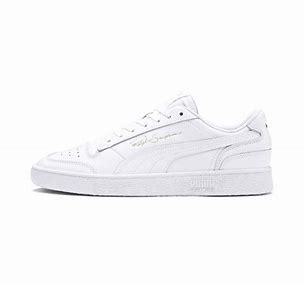
Brand: Puma
Model: Ralph Sampson Lo